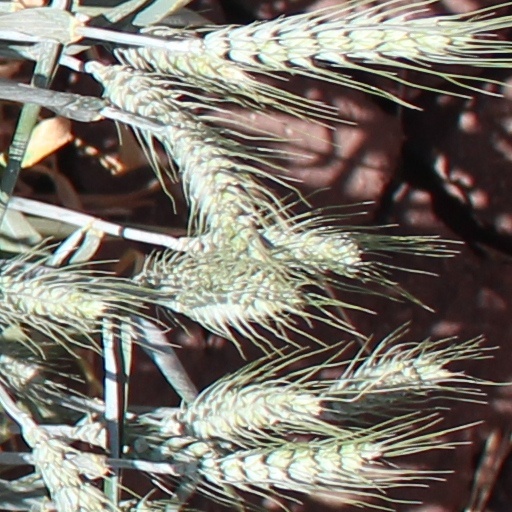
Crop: wheat